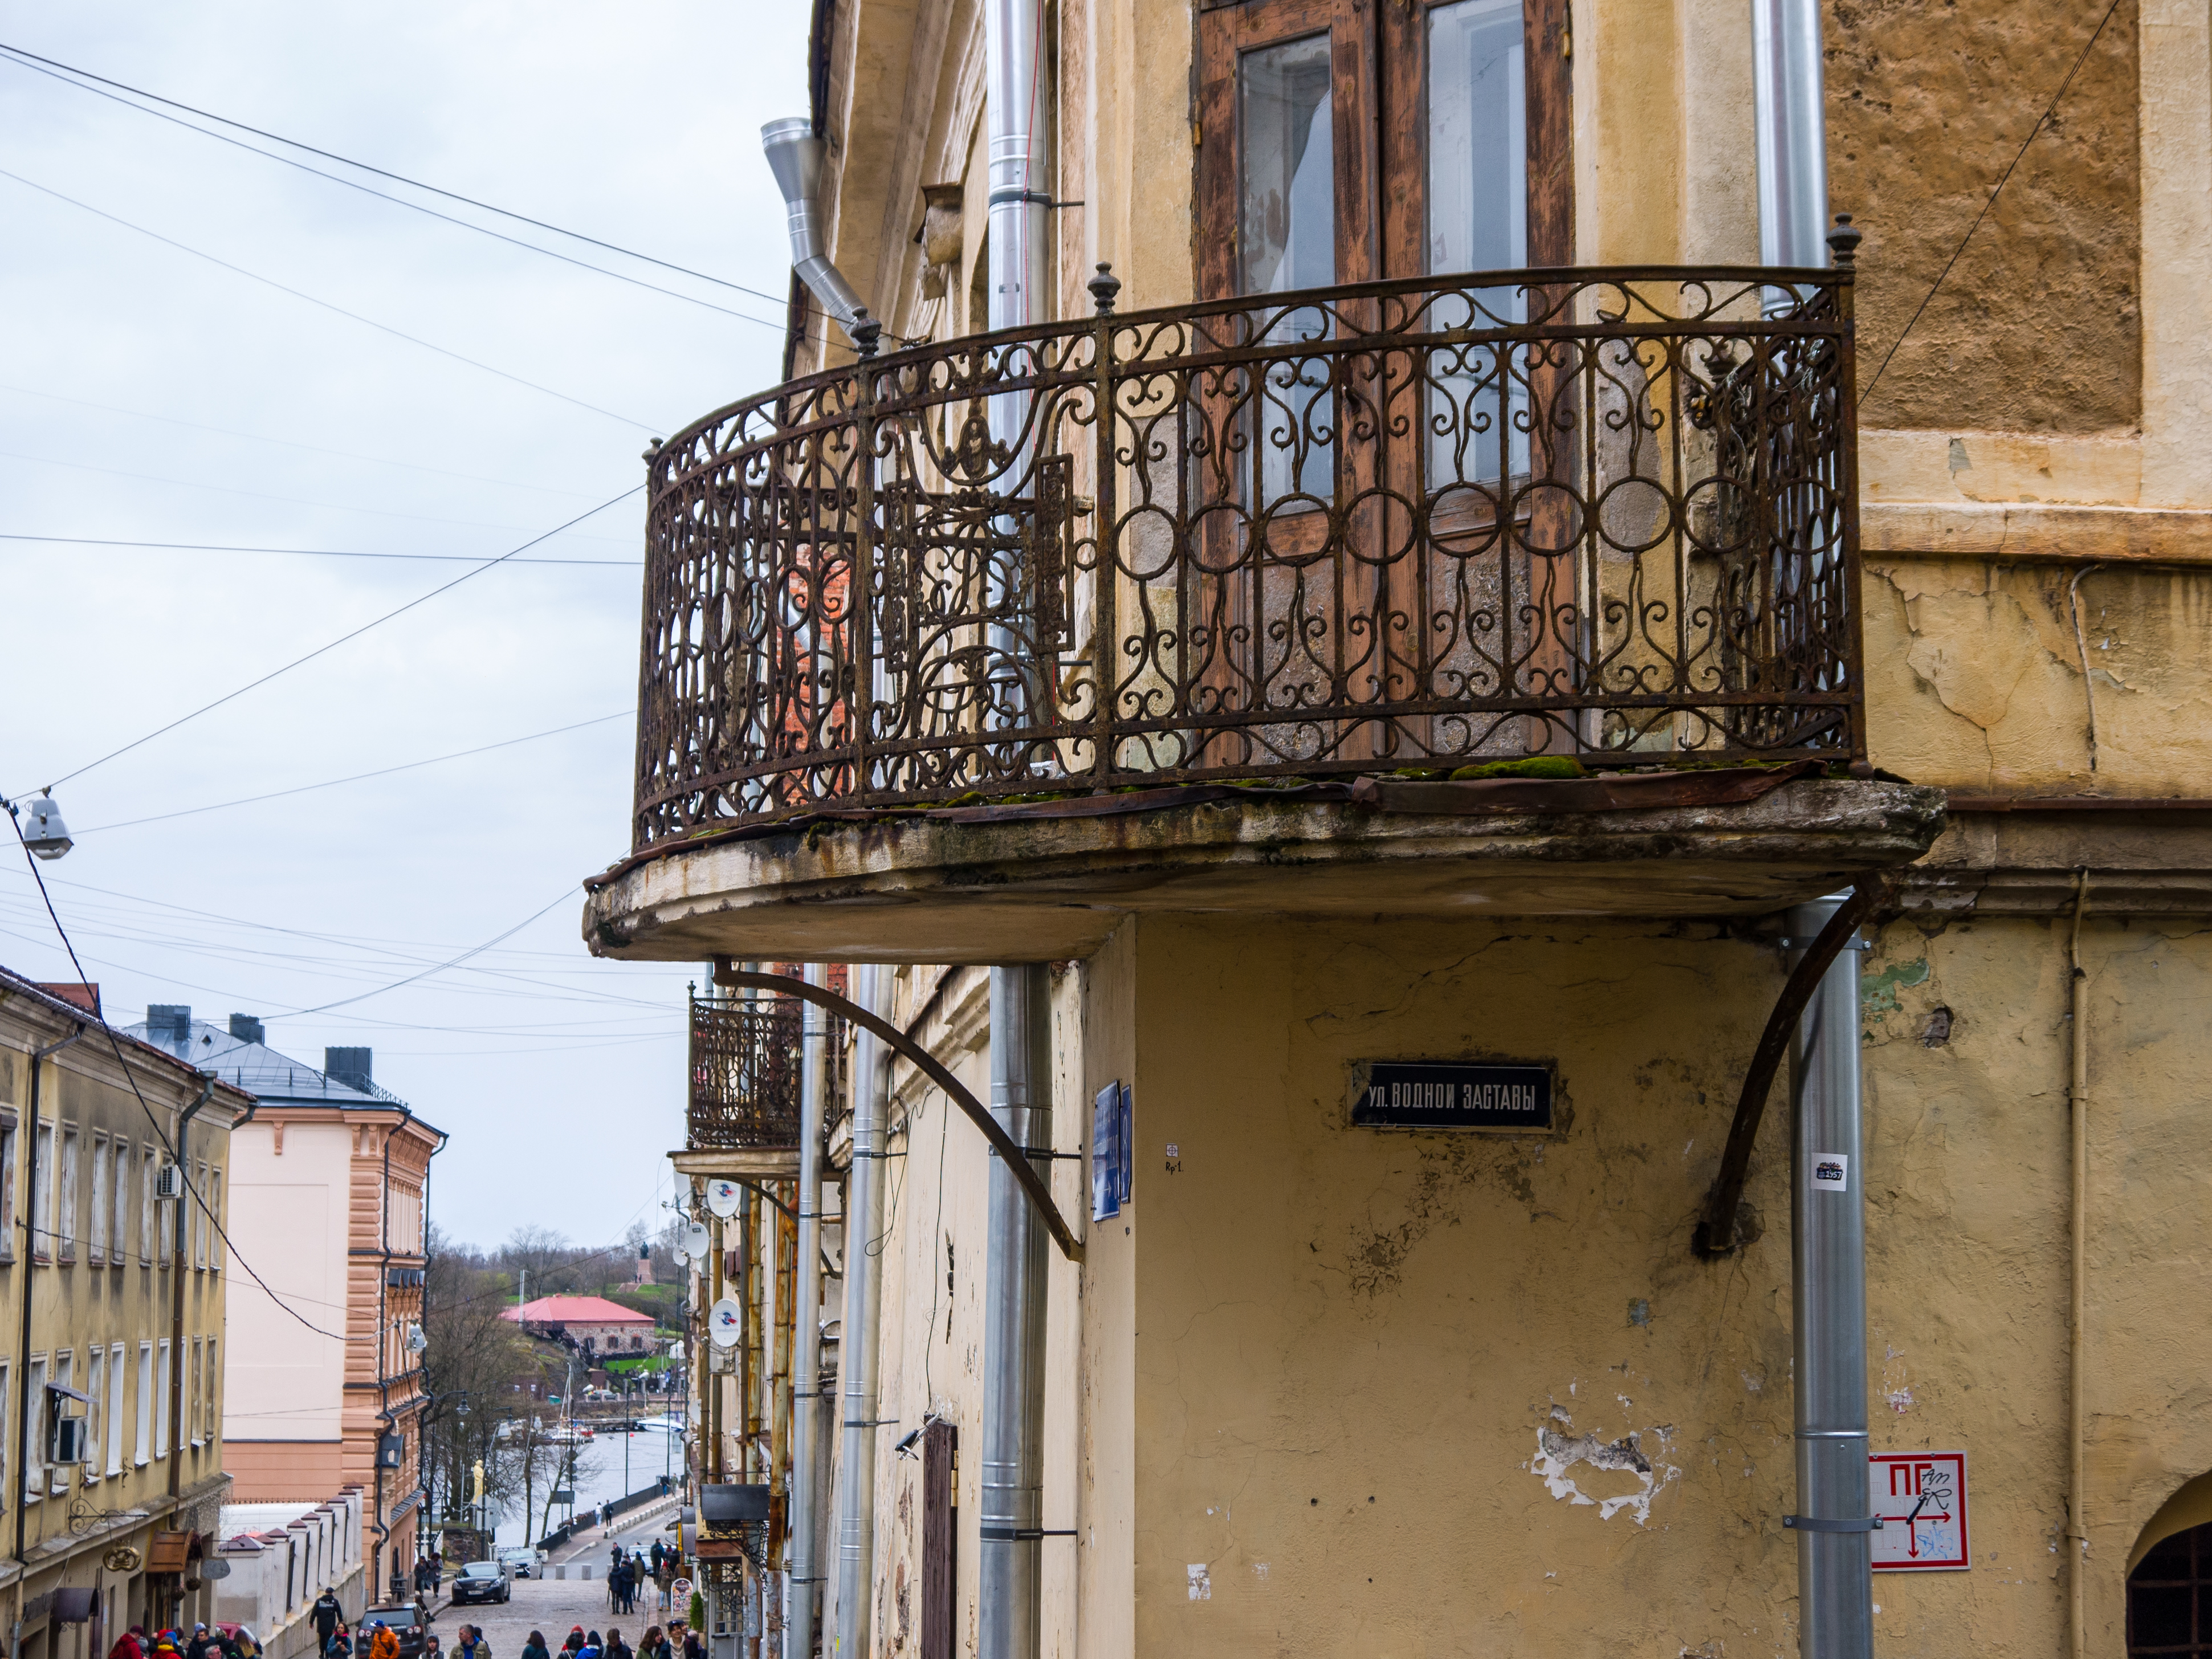
image, daytime, property, sky, building, infrastructure, window, plant, wood, cloud, electricity, neighbourhood, fixture, line, wall, Material property, residential area, facade, city, road, door, overhead power line, urban area, electrical supply, road surface, metal, house, apartment, street, urban design, mixed use, town, alley, public utility, wire, signage, font, balcony, lane, pedestrian, glass, tree, handrail, downtown, shadow